Surigh Yilganing Kol

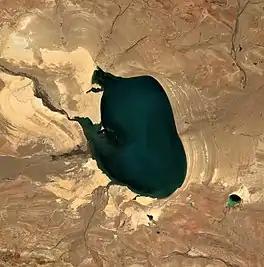
Sentinel-2 image (2021)

Surigh Yilganing Kol (also known as "Salikyila Genzhi Tso", zh; 萨利吉勒干南库勒) is an alkaline lake located in the disputed territory of Aksai Chin in Hotan Prefecture of Xinjiang province of China.